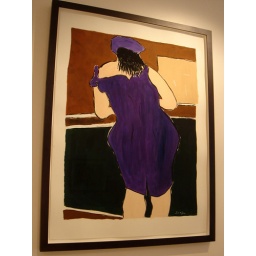
woman in red lion pub